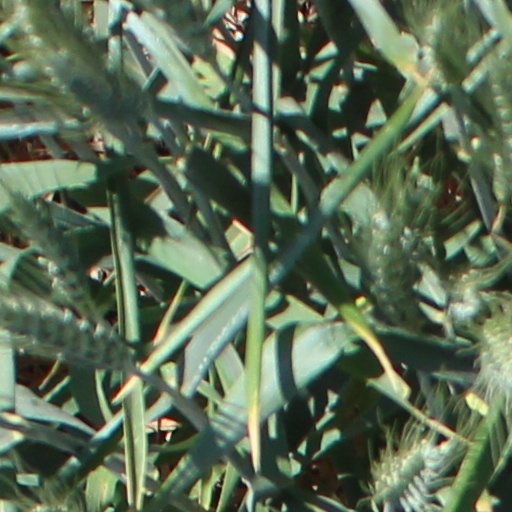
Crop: wheat